Frans, Ain

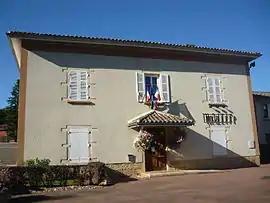
Town hall

Frans, known colloquially as "Frans-les-Vernes", is a commune in the Ain department in eastern France.